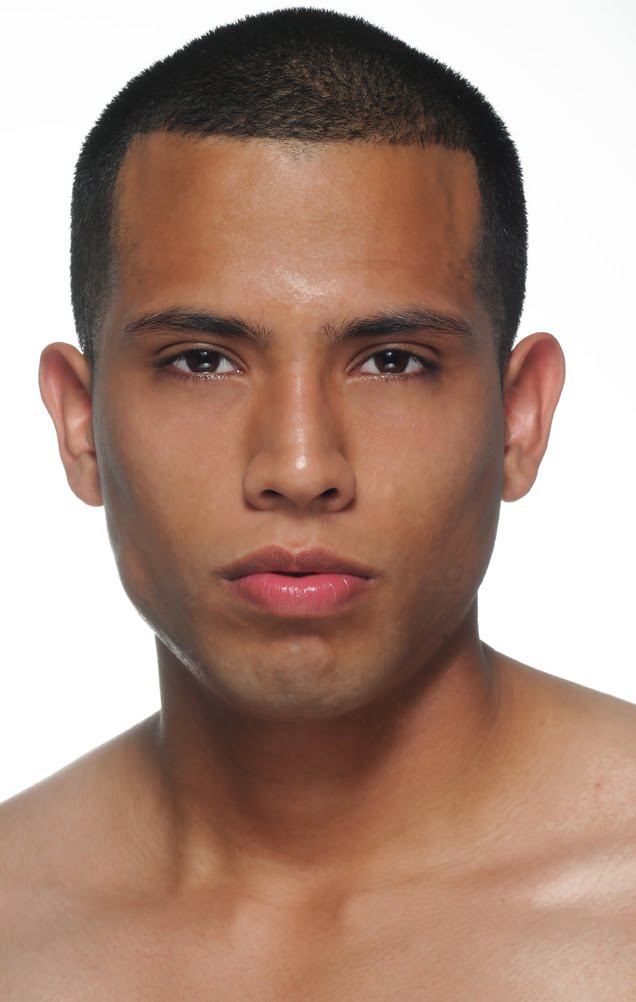
Gender: men